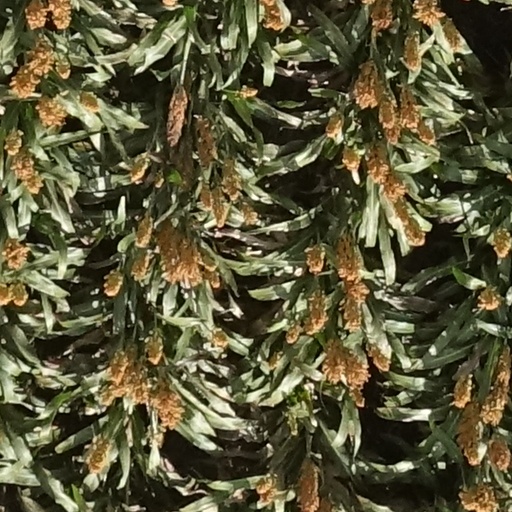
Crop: sorghum